Beijing Institute of Petrochemical Technology

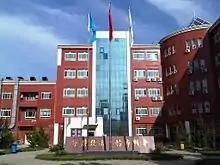
Kangzhuang Campus

The Beijing Institute of Petrochemical Technology own a practice base in Yanshan Petrochemical Group, which is located in Fangshan District. Students from chemical industry majors of BIPT come to the base every year for field work based in the factory. Students of other majors also have a chance to visit the factory for one time during their college life. This is to deepen their understanding of theoretical knowledge and strengthen their competence.